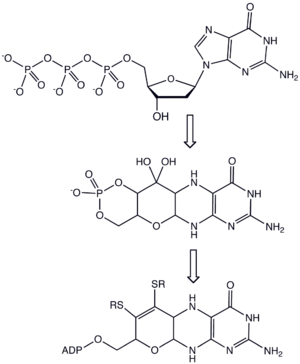
Une molybdoptérine est un précurseur de cofacteur enzymatique formé d'un hétérocycle pyranoptérine, lui-même constitué d'un cycle pyrane fusionné avec une unité ptérine, le pyrane portant des groupes sulfhydryle –SH sur lesquels se fixent les ligands dans les complexes enzymatiques à molybdène et à tungstène. Le groupe alkyl-phosphate est parfois remplacé par un nucléotide alkyl-diphosphate.